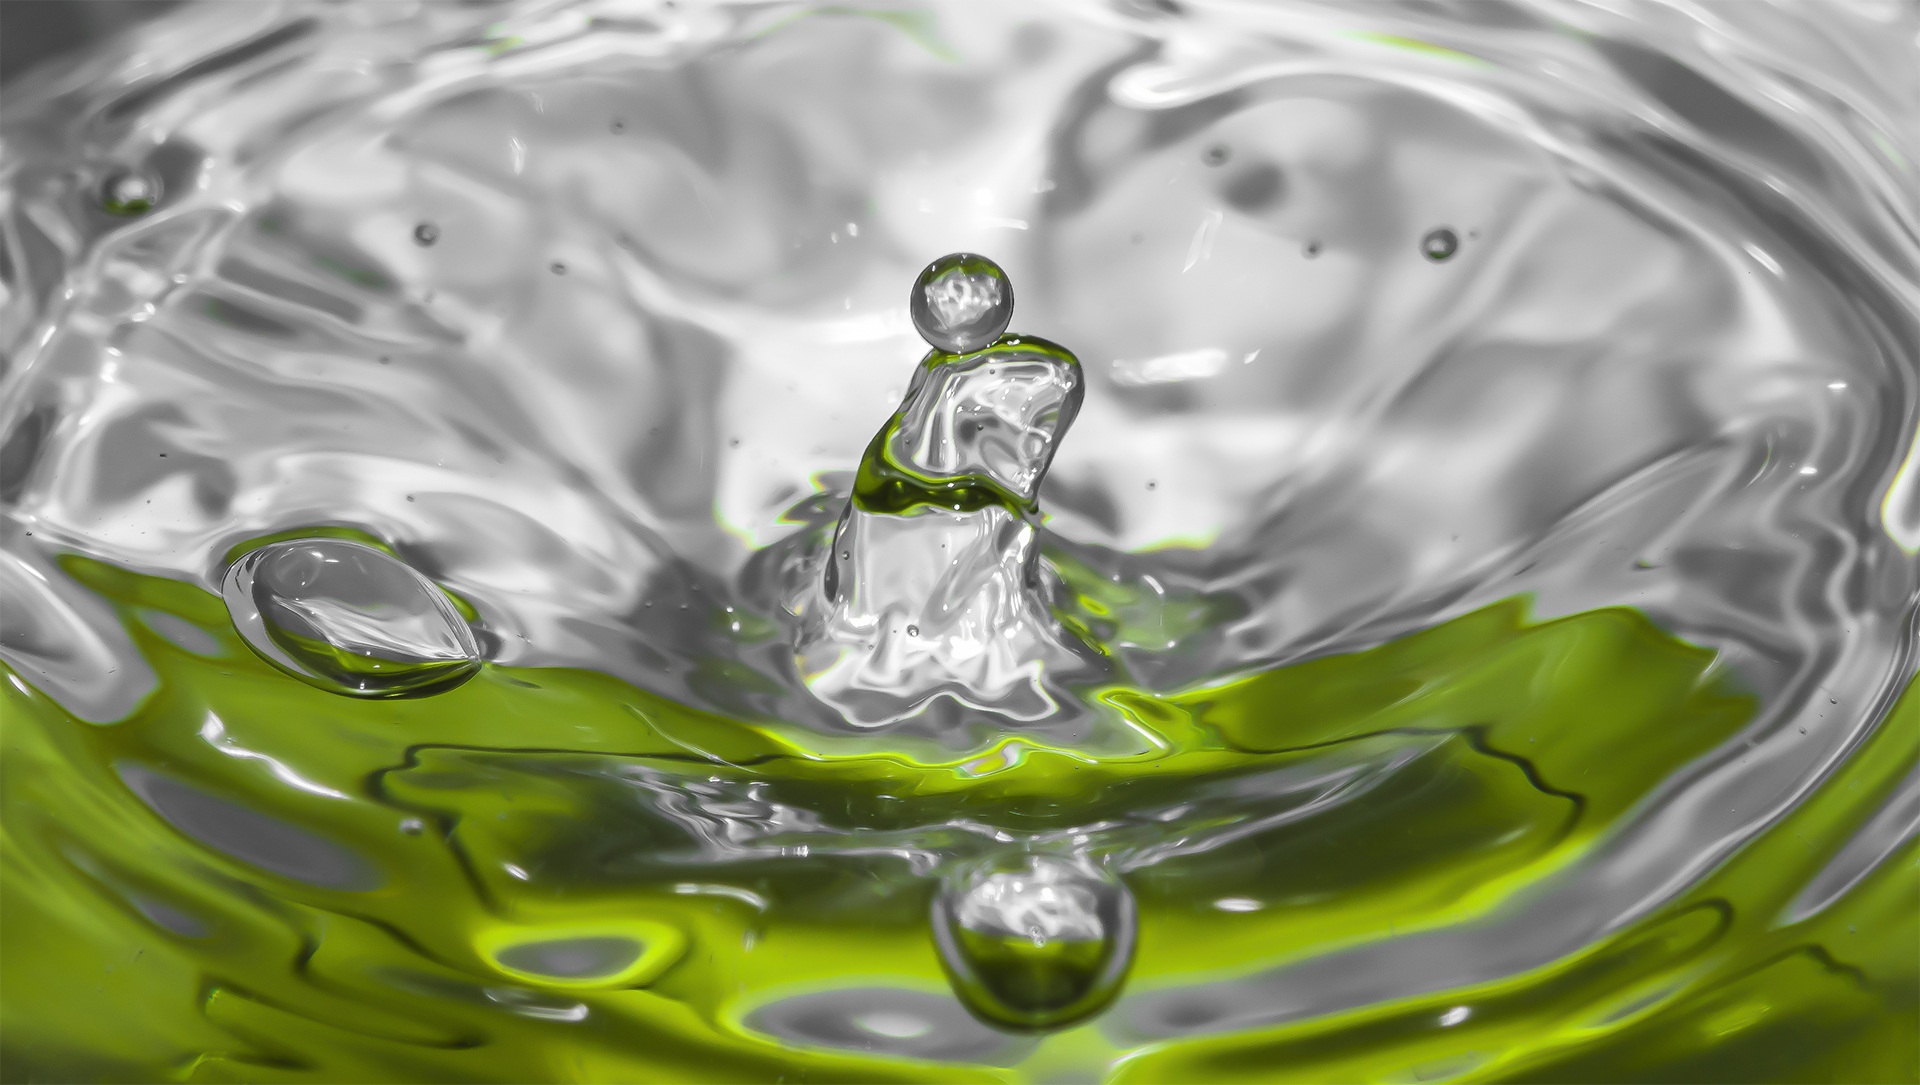
water, drop, abstract, structure, leaf, flower, glass, green, flash, drop of water, macro photography, short term exposure, dishwashing liquid